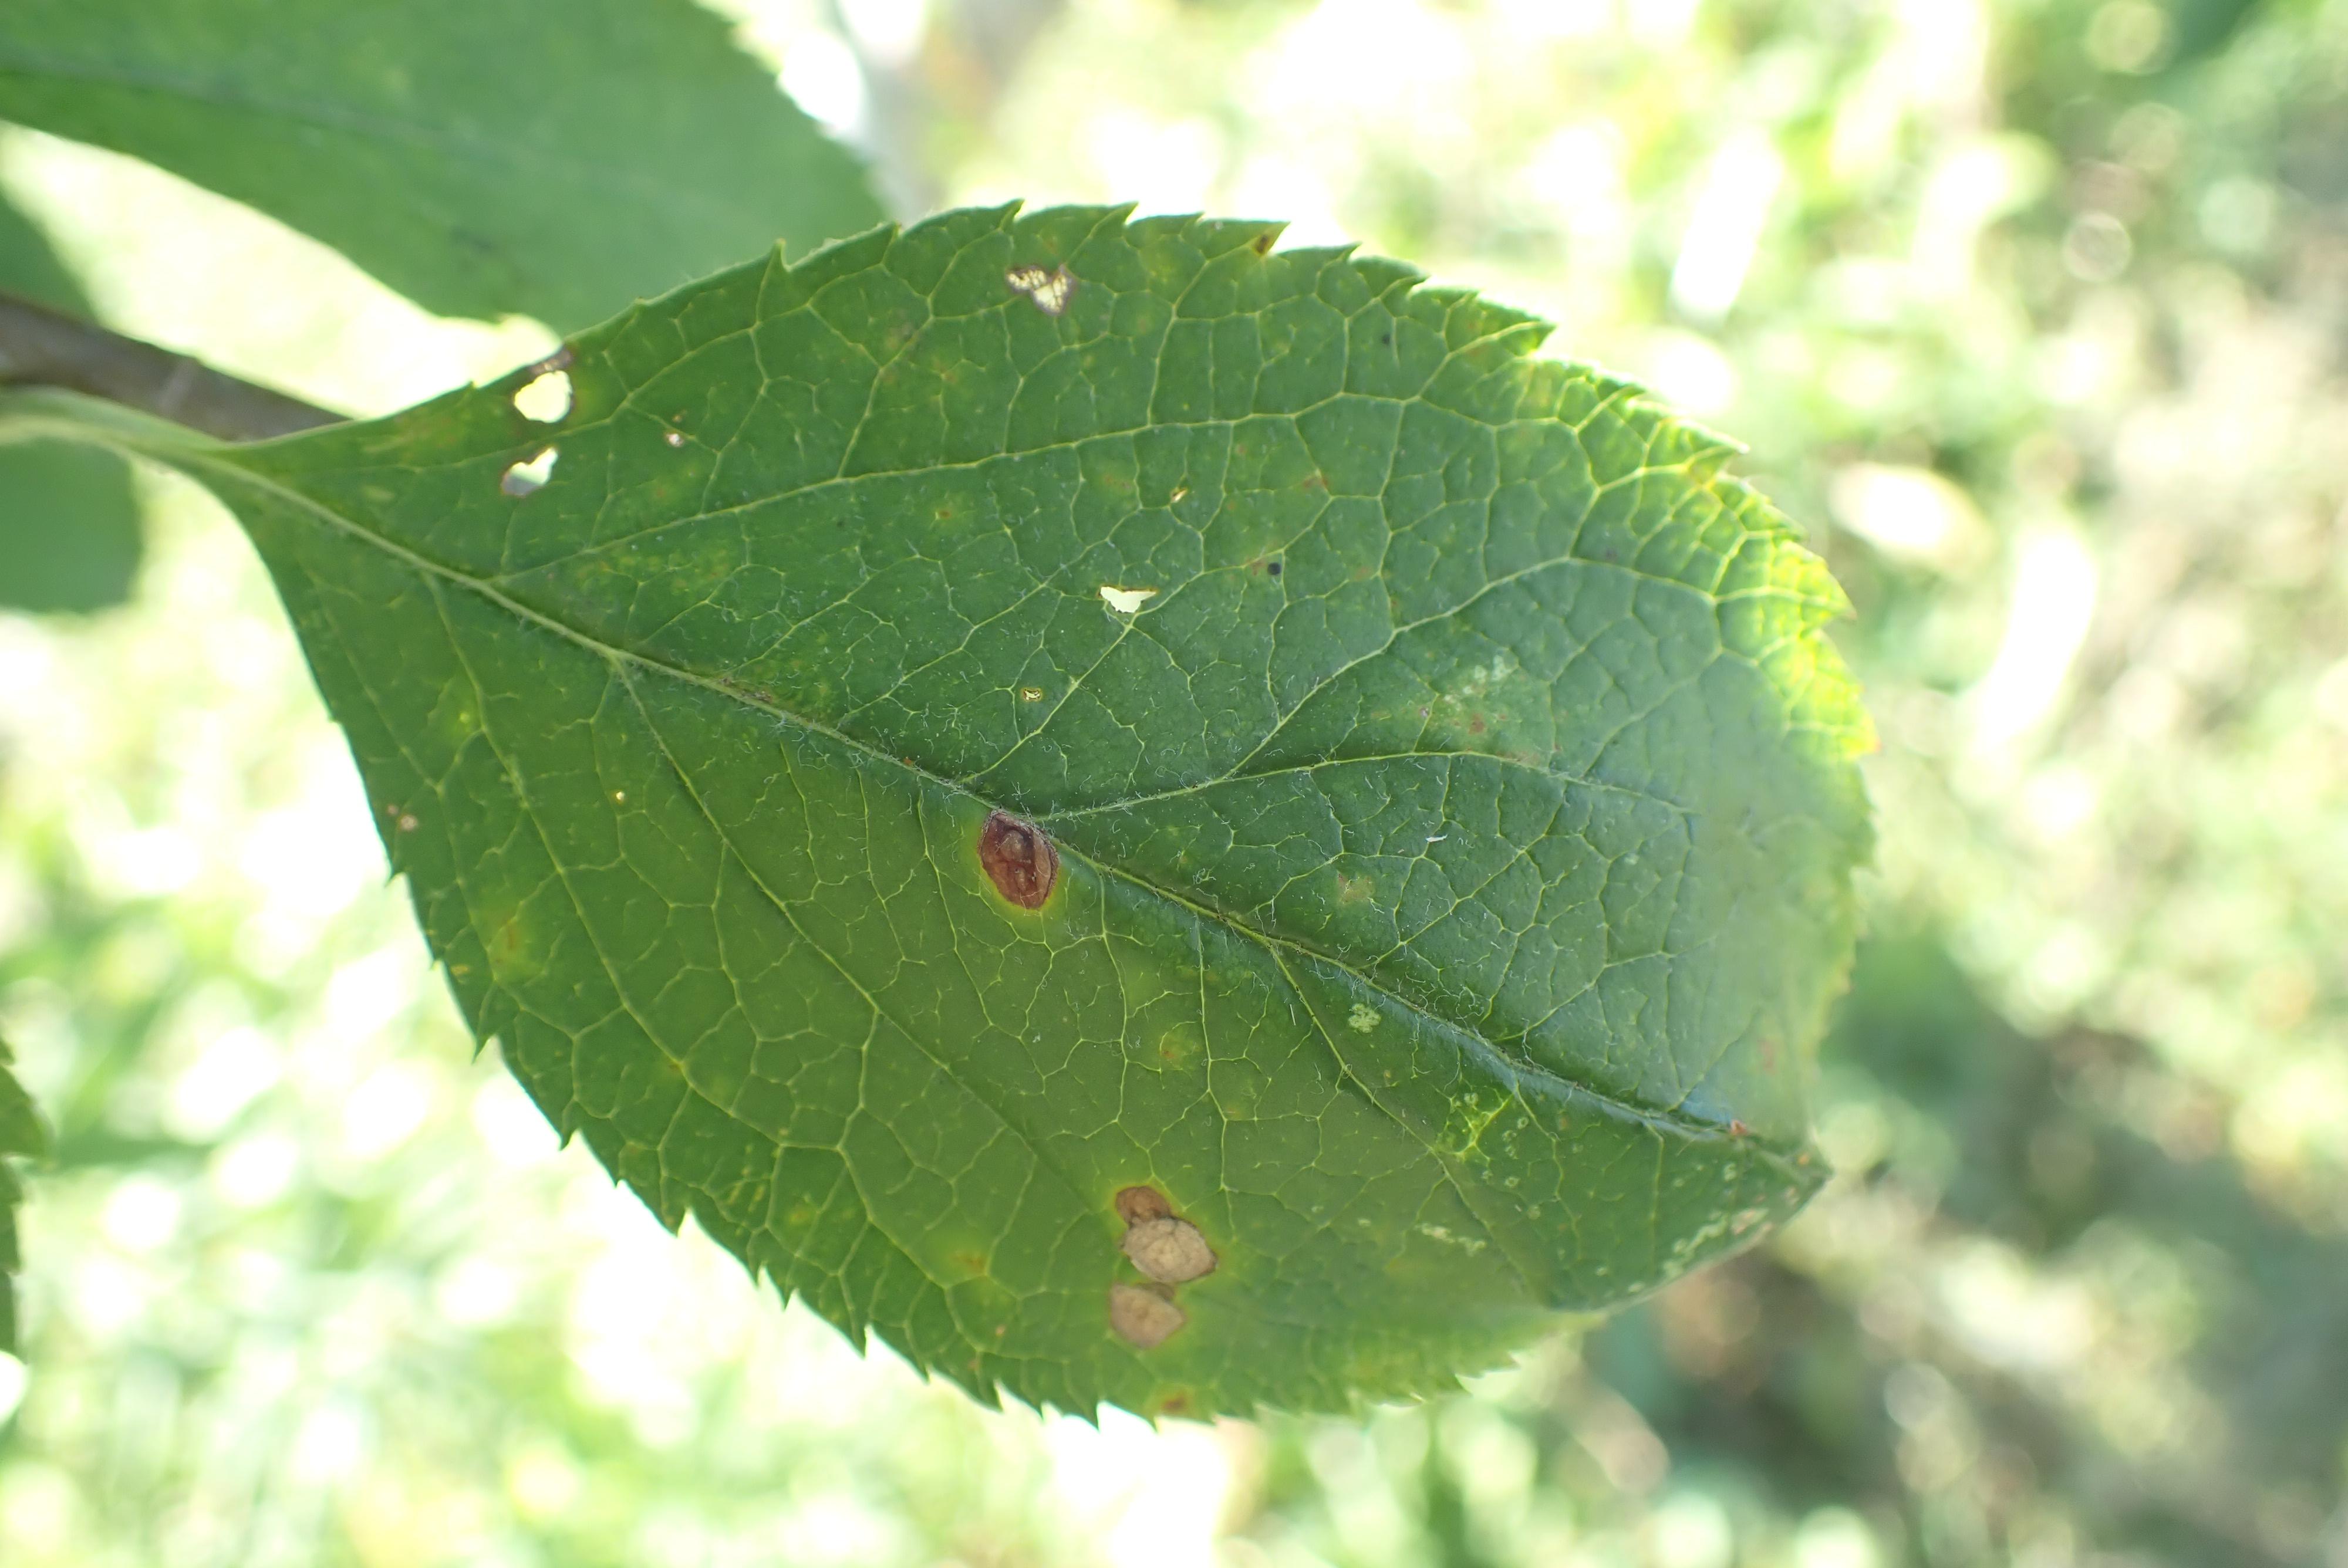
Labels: scab, frog_eye_leaf_spot